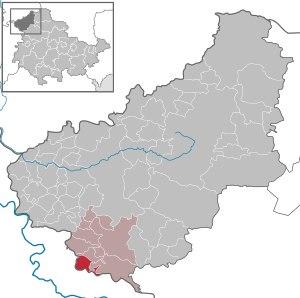
Kella est une commune allemande située dans l'arrondissement d'Eichsfeld en Thuringe.